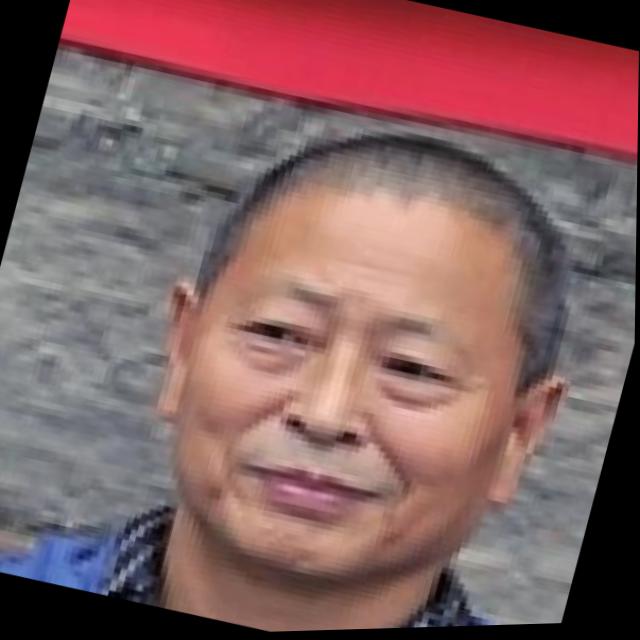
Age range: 45-64